Ghosts (2019 TV series)

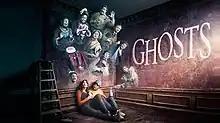
Promotional image

Ghosts is a British sitcom broadcast on BBC One from April 2019 to December 2023. It follows a group of ghosts from different historical periods haunting a country house while sharing it with its new living occupants. It is written and performed by the collective group Them There, who had previously worked together on productions including "Horrible Histories" and "Yonderland".